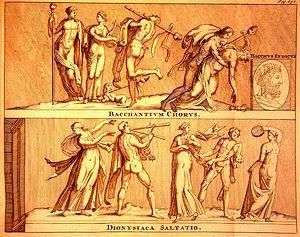
Le vin et la religion entretiennent depuis l'antiquité des rapports étroits. Il a été et reste un élément important des pratiques rituelles et sacrificielles. En Grèce antique, il fut à la fois l'objet d'un culte et un symbole de la culture. Les Mystères célébrés en l'honneur de Dionysos donnèrent naissance au théâtre. Rome eut des rapports plus conflictuels avec Bacchus, dieu du vin, et les bacchanales. Cette cérémonie religieuse, qui tournait à l'orgie, fut un temps interdite. Mais la sacralisation du vin, sang de Dieu, n'intervint qu'à travers le christianisme. Ce qui n'avait point été le cas dans la religion juive où il est objet de sacrifice et de bénédiction, ni chez les musulmans, où il est à la fois objet de répulsion et la récompense suprême au paradis.